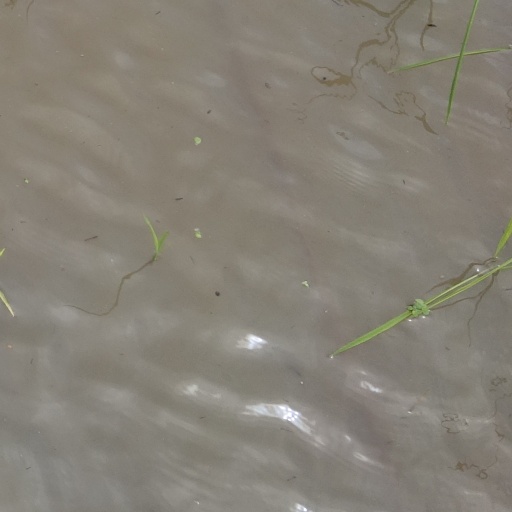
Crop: rice